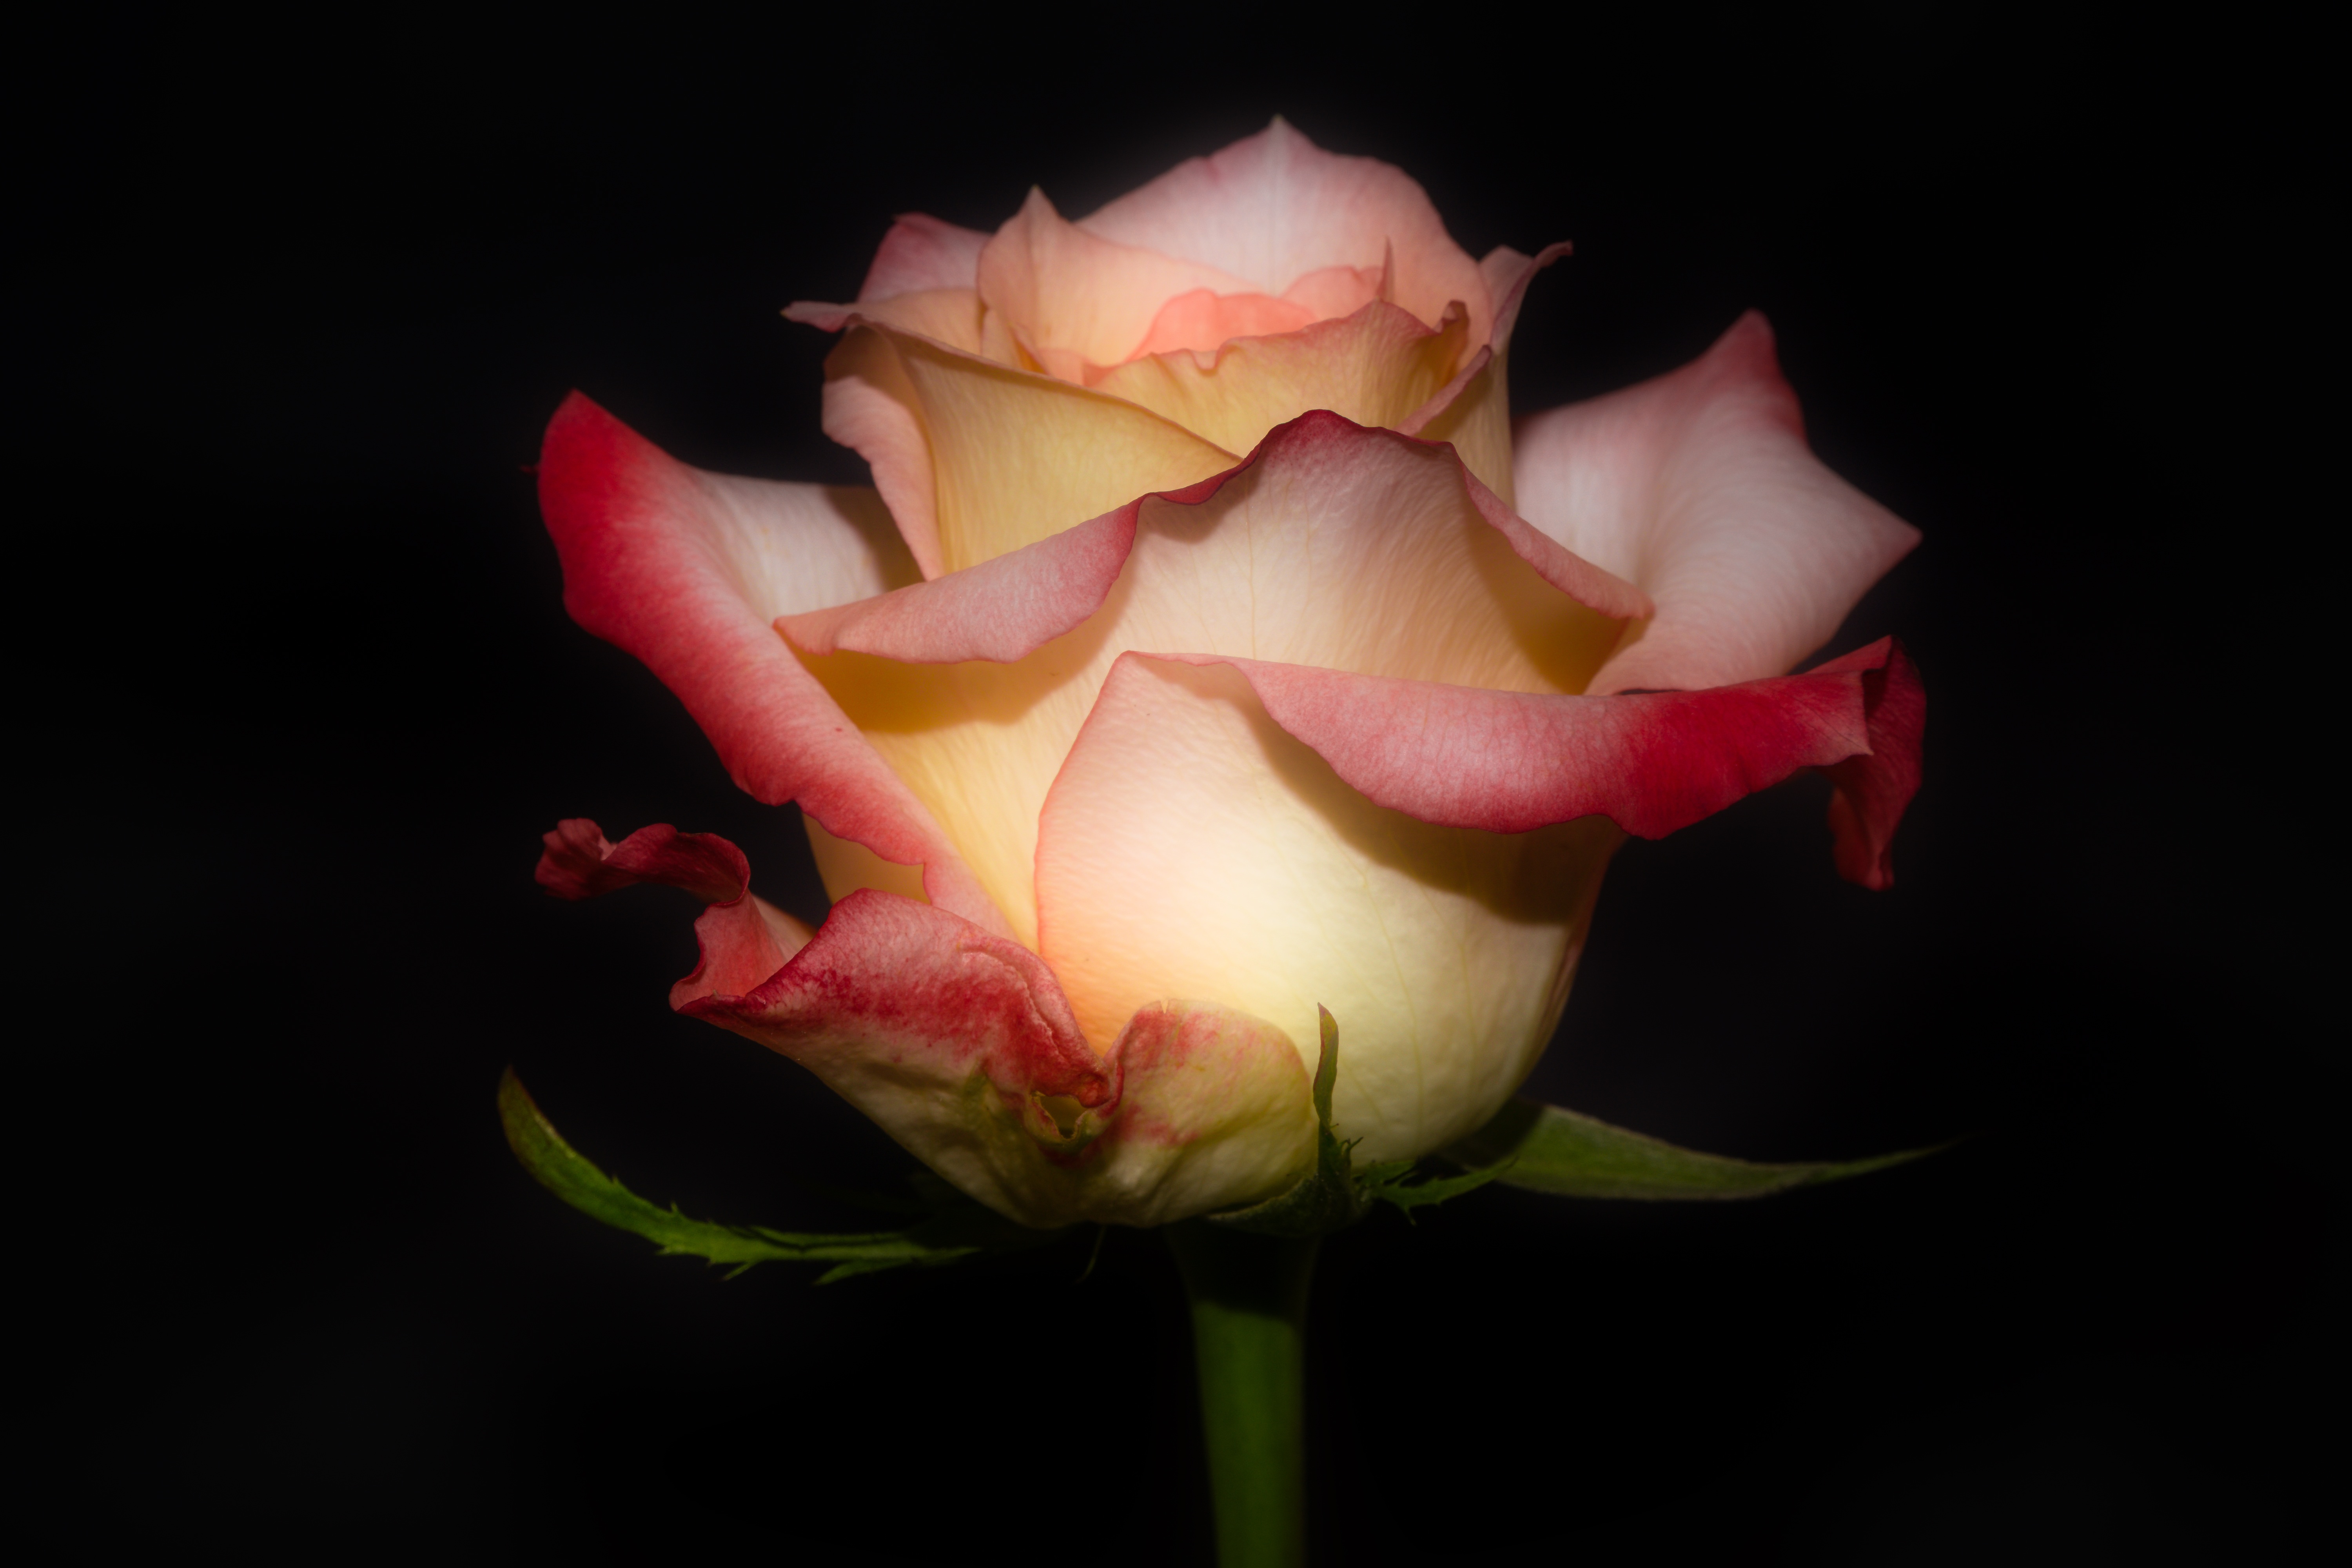
nature, blossom, plant, photography, flower, petal, bloom, rose, red, yellow, pink, flora, close up, background, beautiful, macro photography, flowering plant, garden roses, rose family, plant stem, land plant, rose order